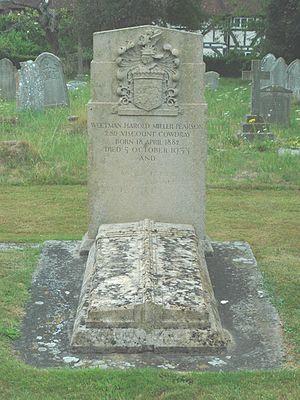
Weetman Harold Miller Pearson, 2ᵉ vicomte Cowdray, DL, appelé L'Honorable Harold Pearson entre 1910 et 1927, est un pair britannique et un politicien du Parti libéral.